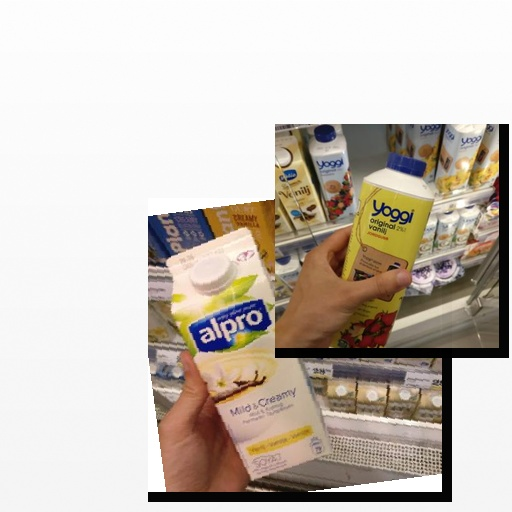
Food items: strawberry_yoghurt, vanilla_soy_yogurt